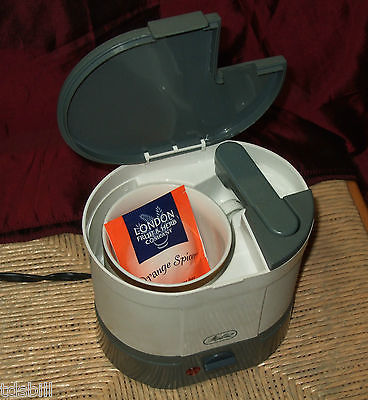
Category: coffee maker